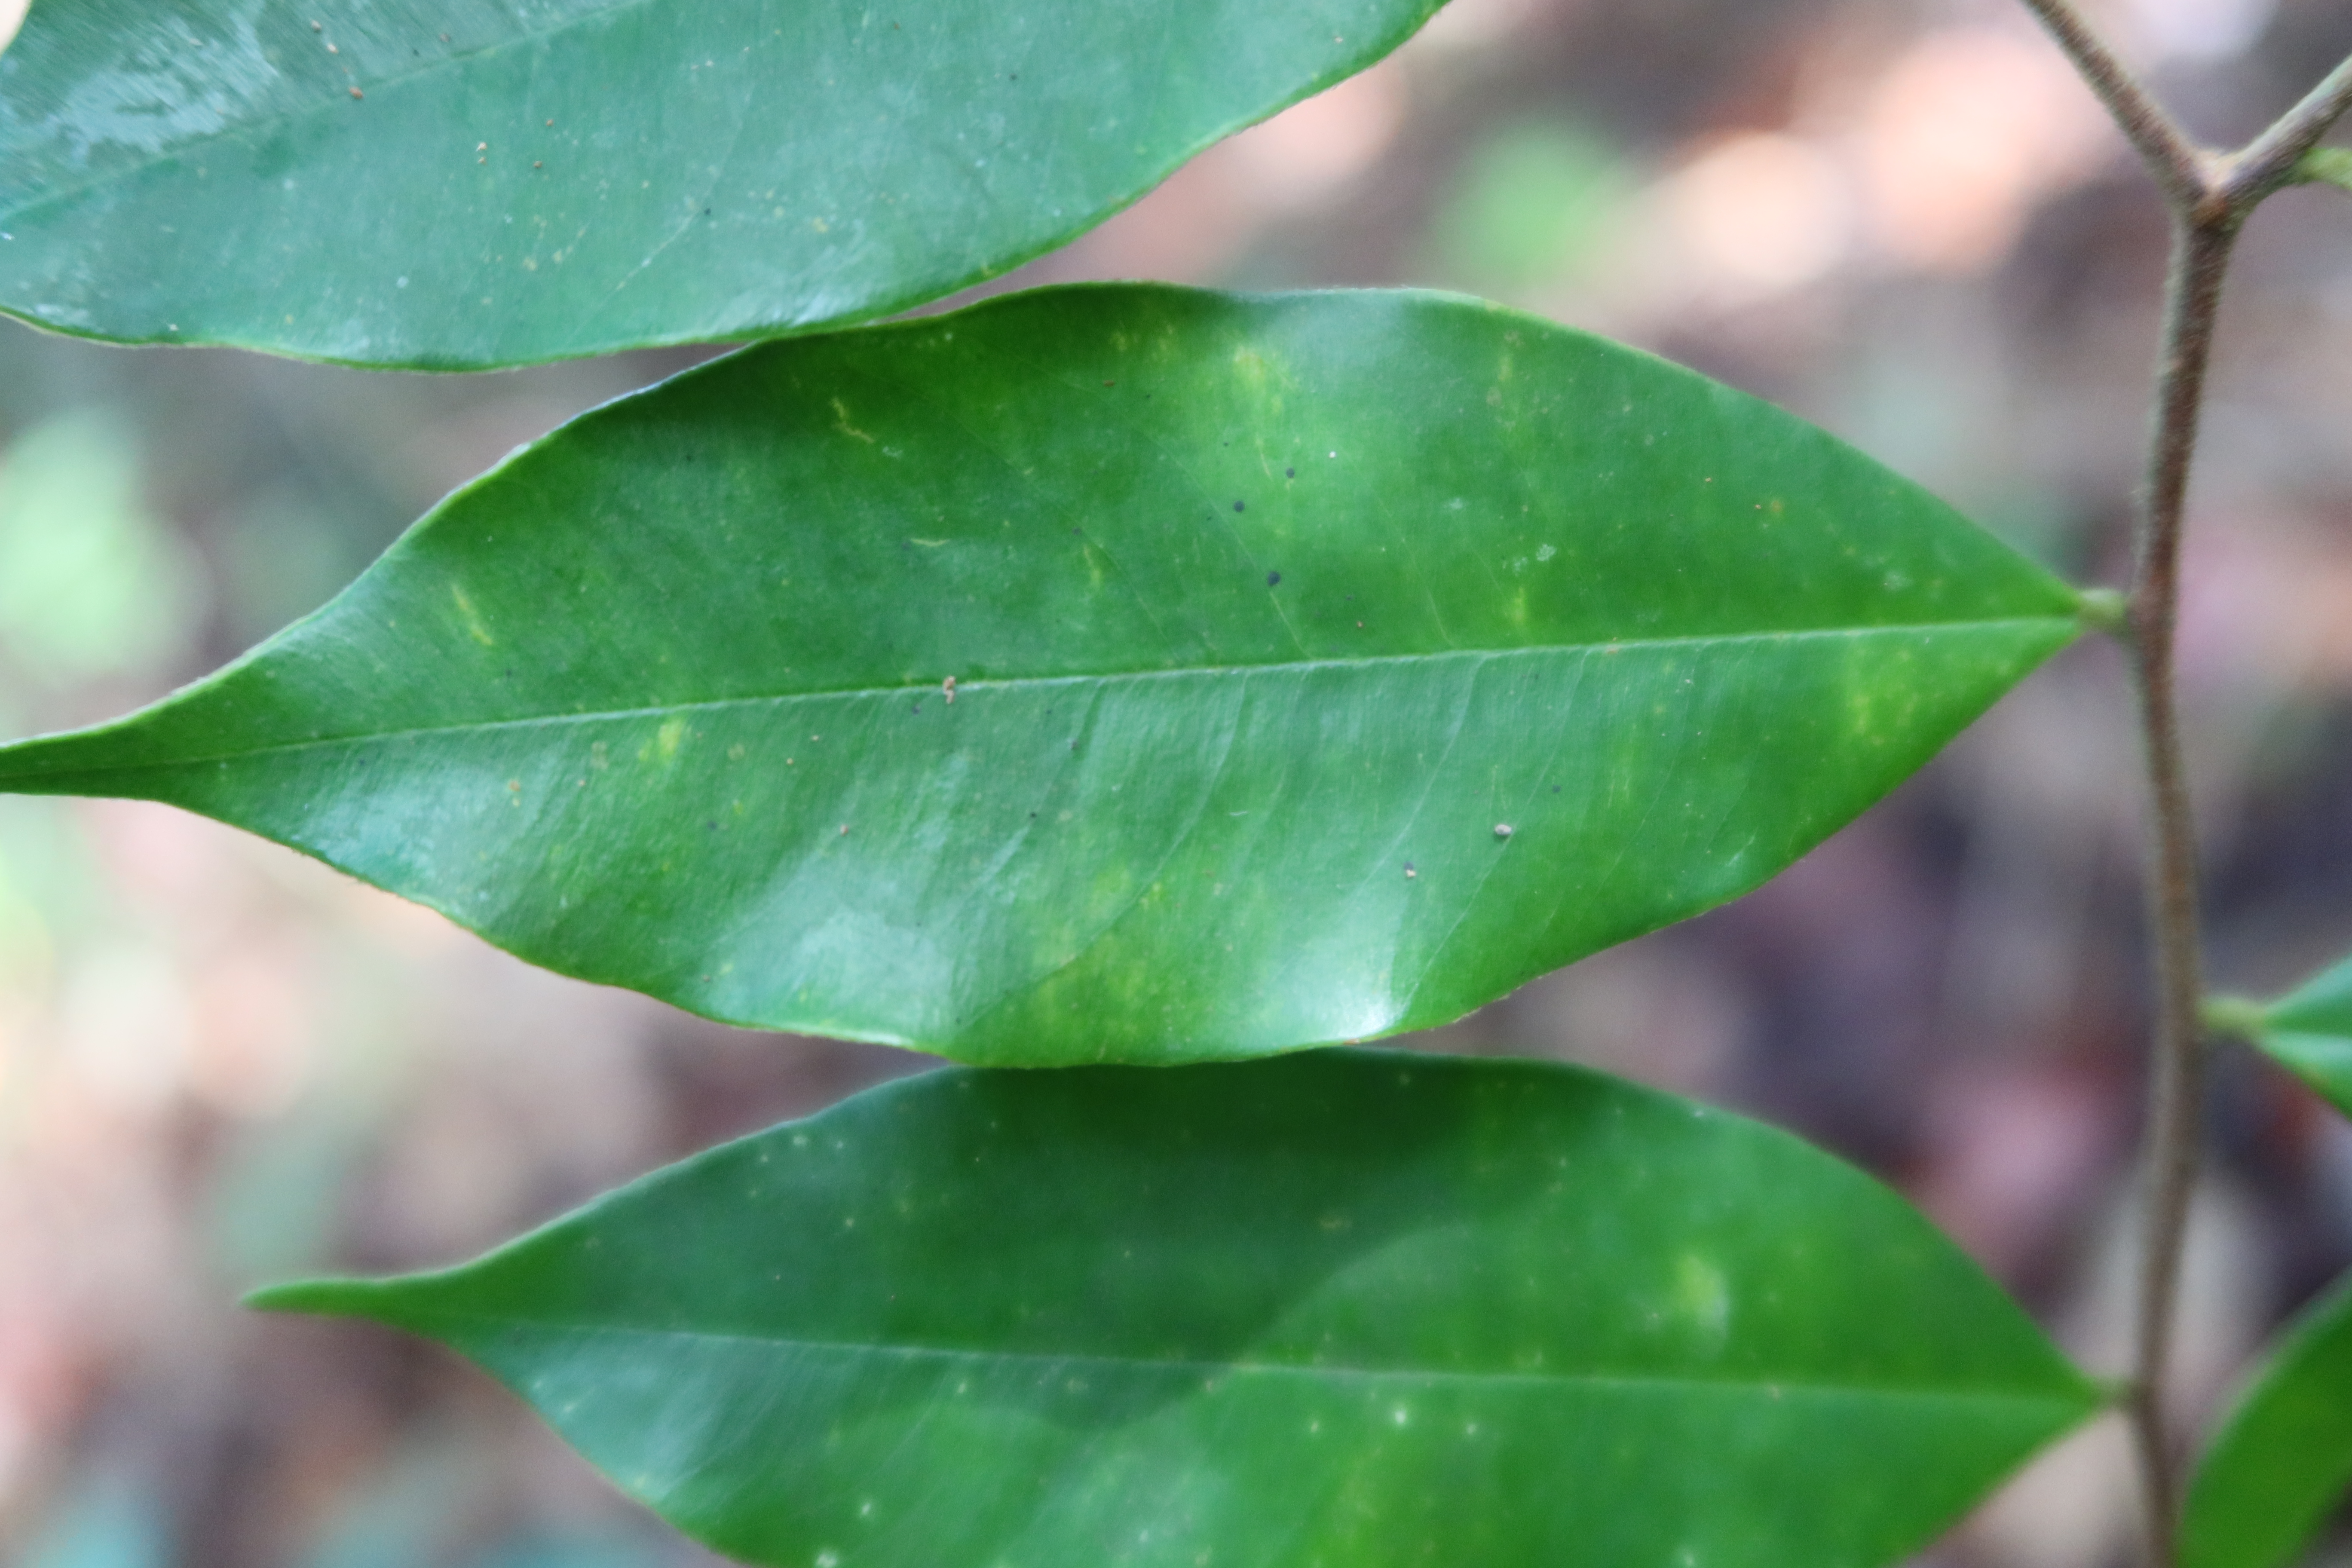
Label: Black spots